The Egg, Albany

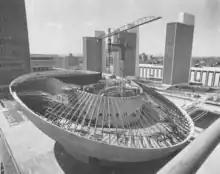
Under construction

The Nelson A. Rockefeller Empire State Plaza Performing Arts Center Corporation is governed by an 11-member board of directors. The board is chosen by the New York State Governor, the New York State Senate, the New York State Assembly, the Albany County Executive, and also has a member from the New York State Office of General Services.